C10orf67

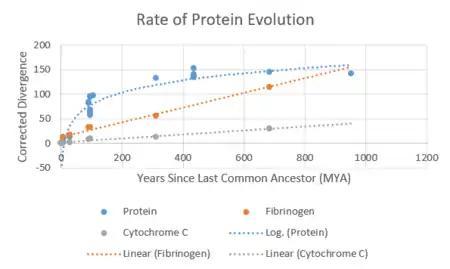
The rate of evolution of C10orf67 relative to Fibrinogen and Cytochrome c.

The rate of evolution of C10orf67 was compared to that of fibrinogen and cytochrome c, which represent fast and slow rates of evolution, respectively. The bolded species in the table were selected to represent the fibrinogen and cytochrome c orthologs to determine the rate of evolution of the respective proteins.